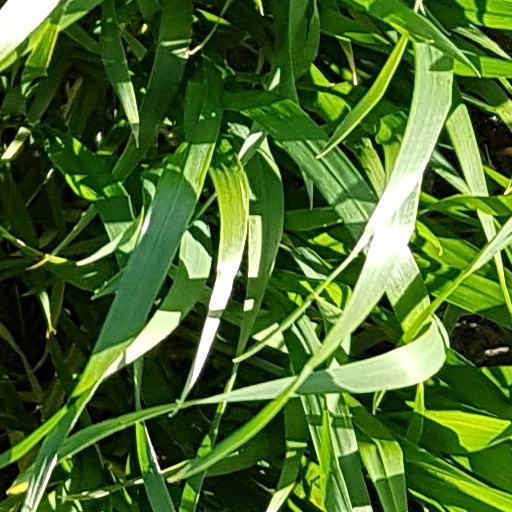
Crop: wheat